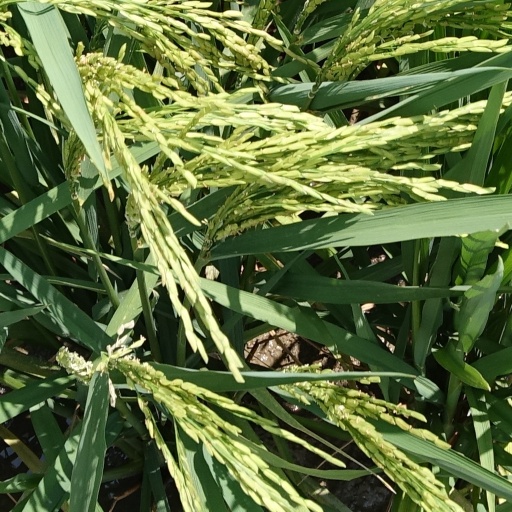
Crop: rice